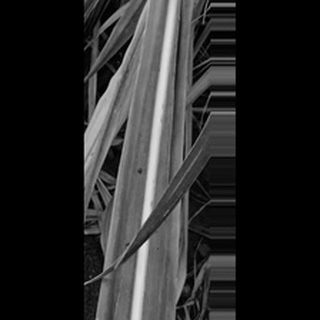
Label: sugarcane_yellow_leaf_disease